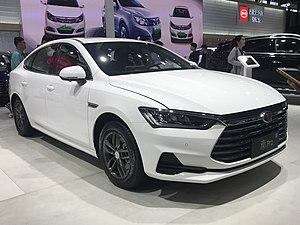
La BYD Qin, que l'on prononce Bi-A-Di Tchine, est une berline produite depuis fin 2013 par le constructeur chinois BYD. Le premier concept est présenté lors du salon automobile de Pékin en avril 2012. Dans la gamme BYD, elle succède à la F3 DM, la première voiture hybride rechargeable produite en série, lancée en 2008 mais peu vendue.